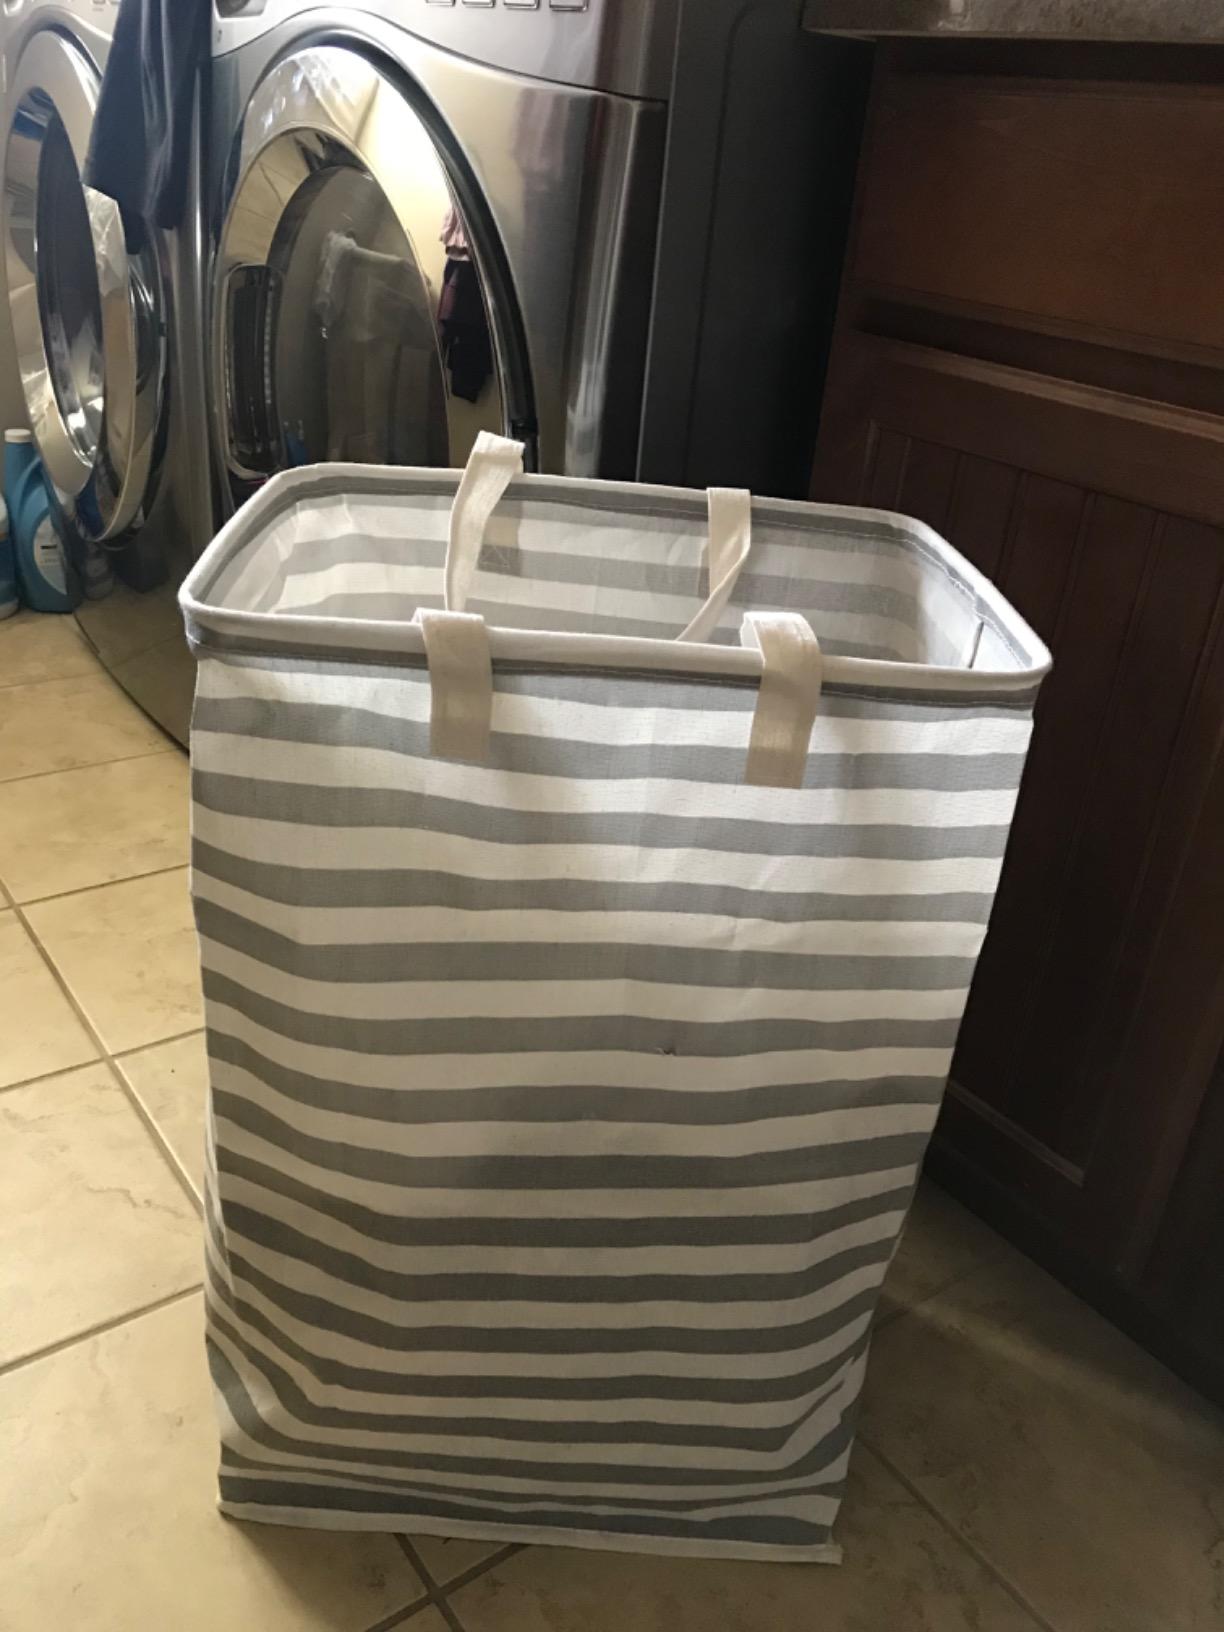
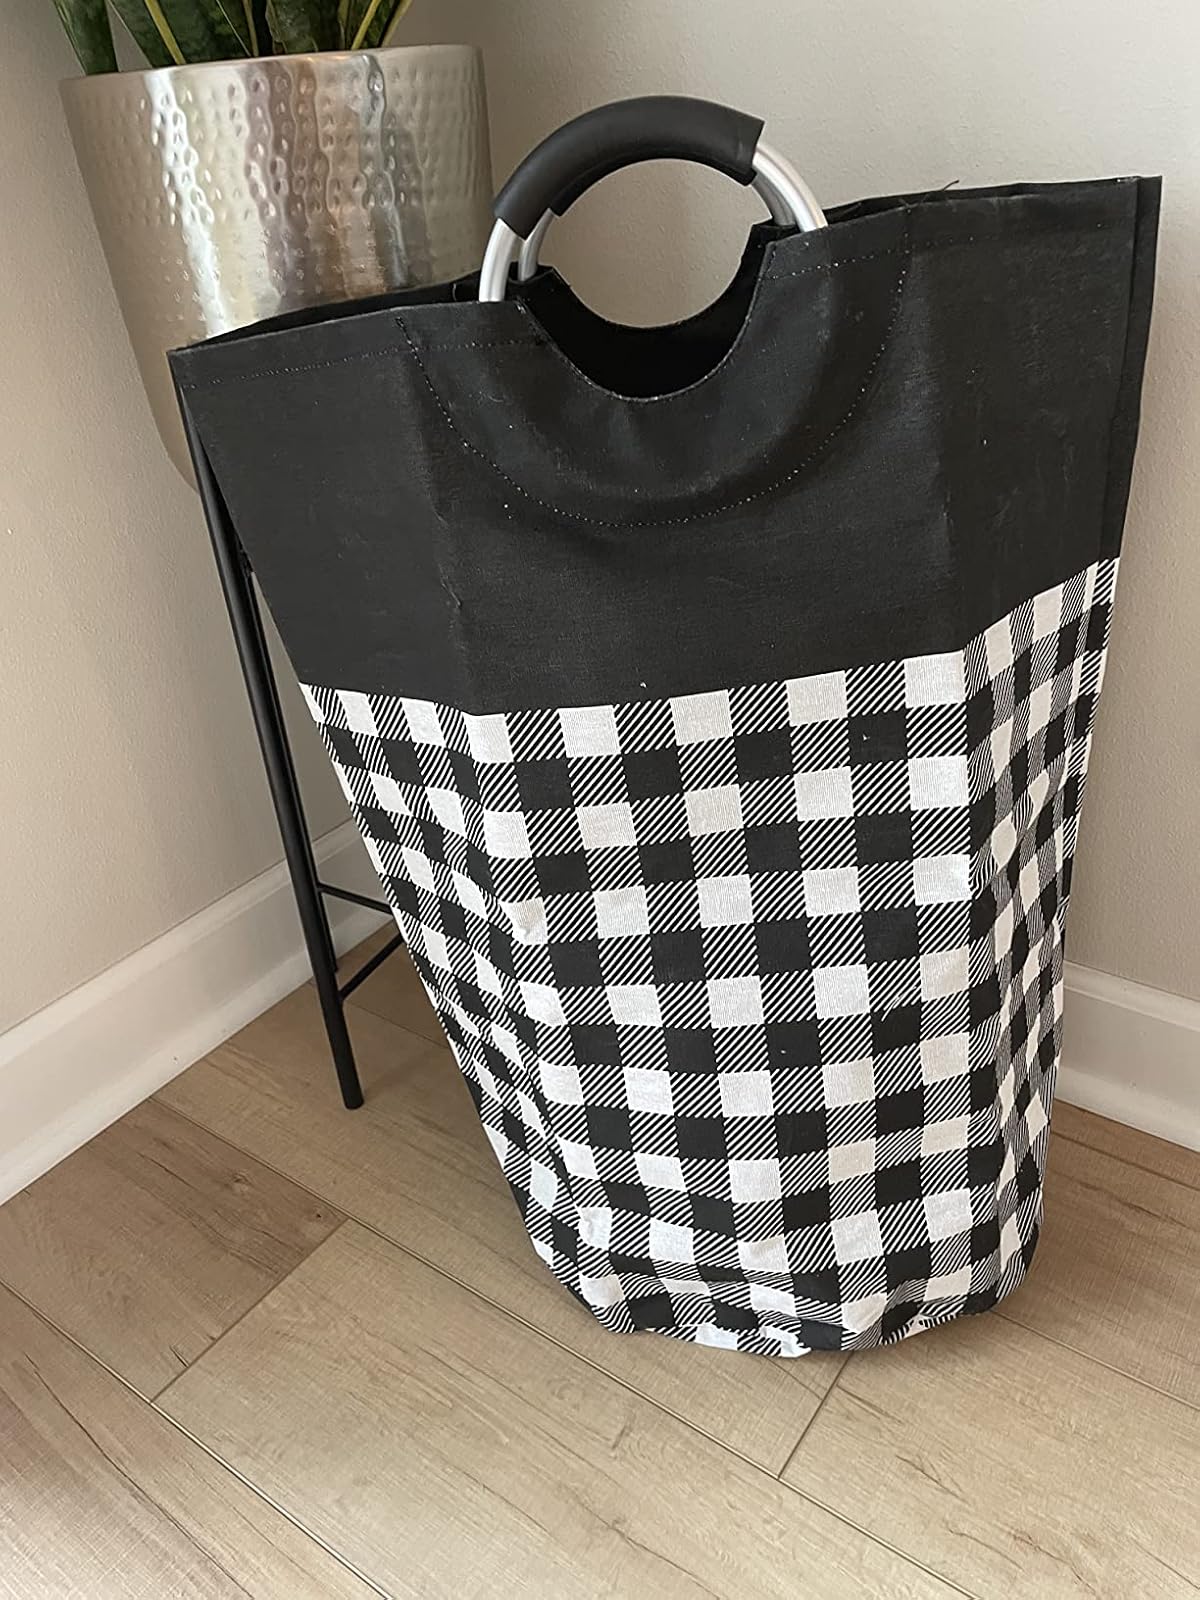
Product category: items_hamper
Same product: no